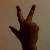
The image shows a hand gesture representing the number 3 in Indian Sign Language.